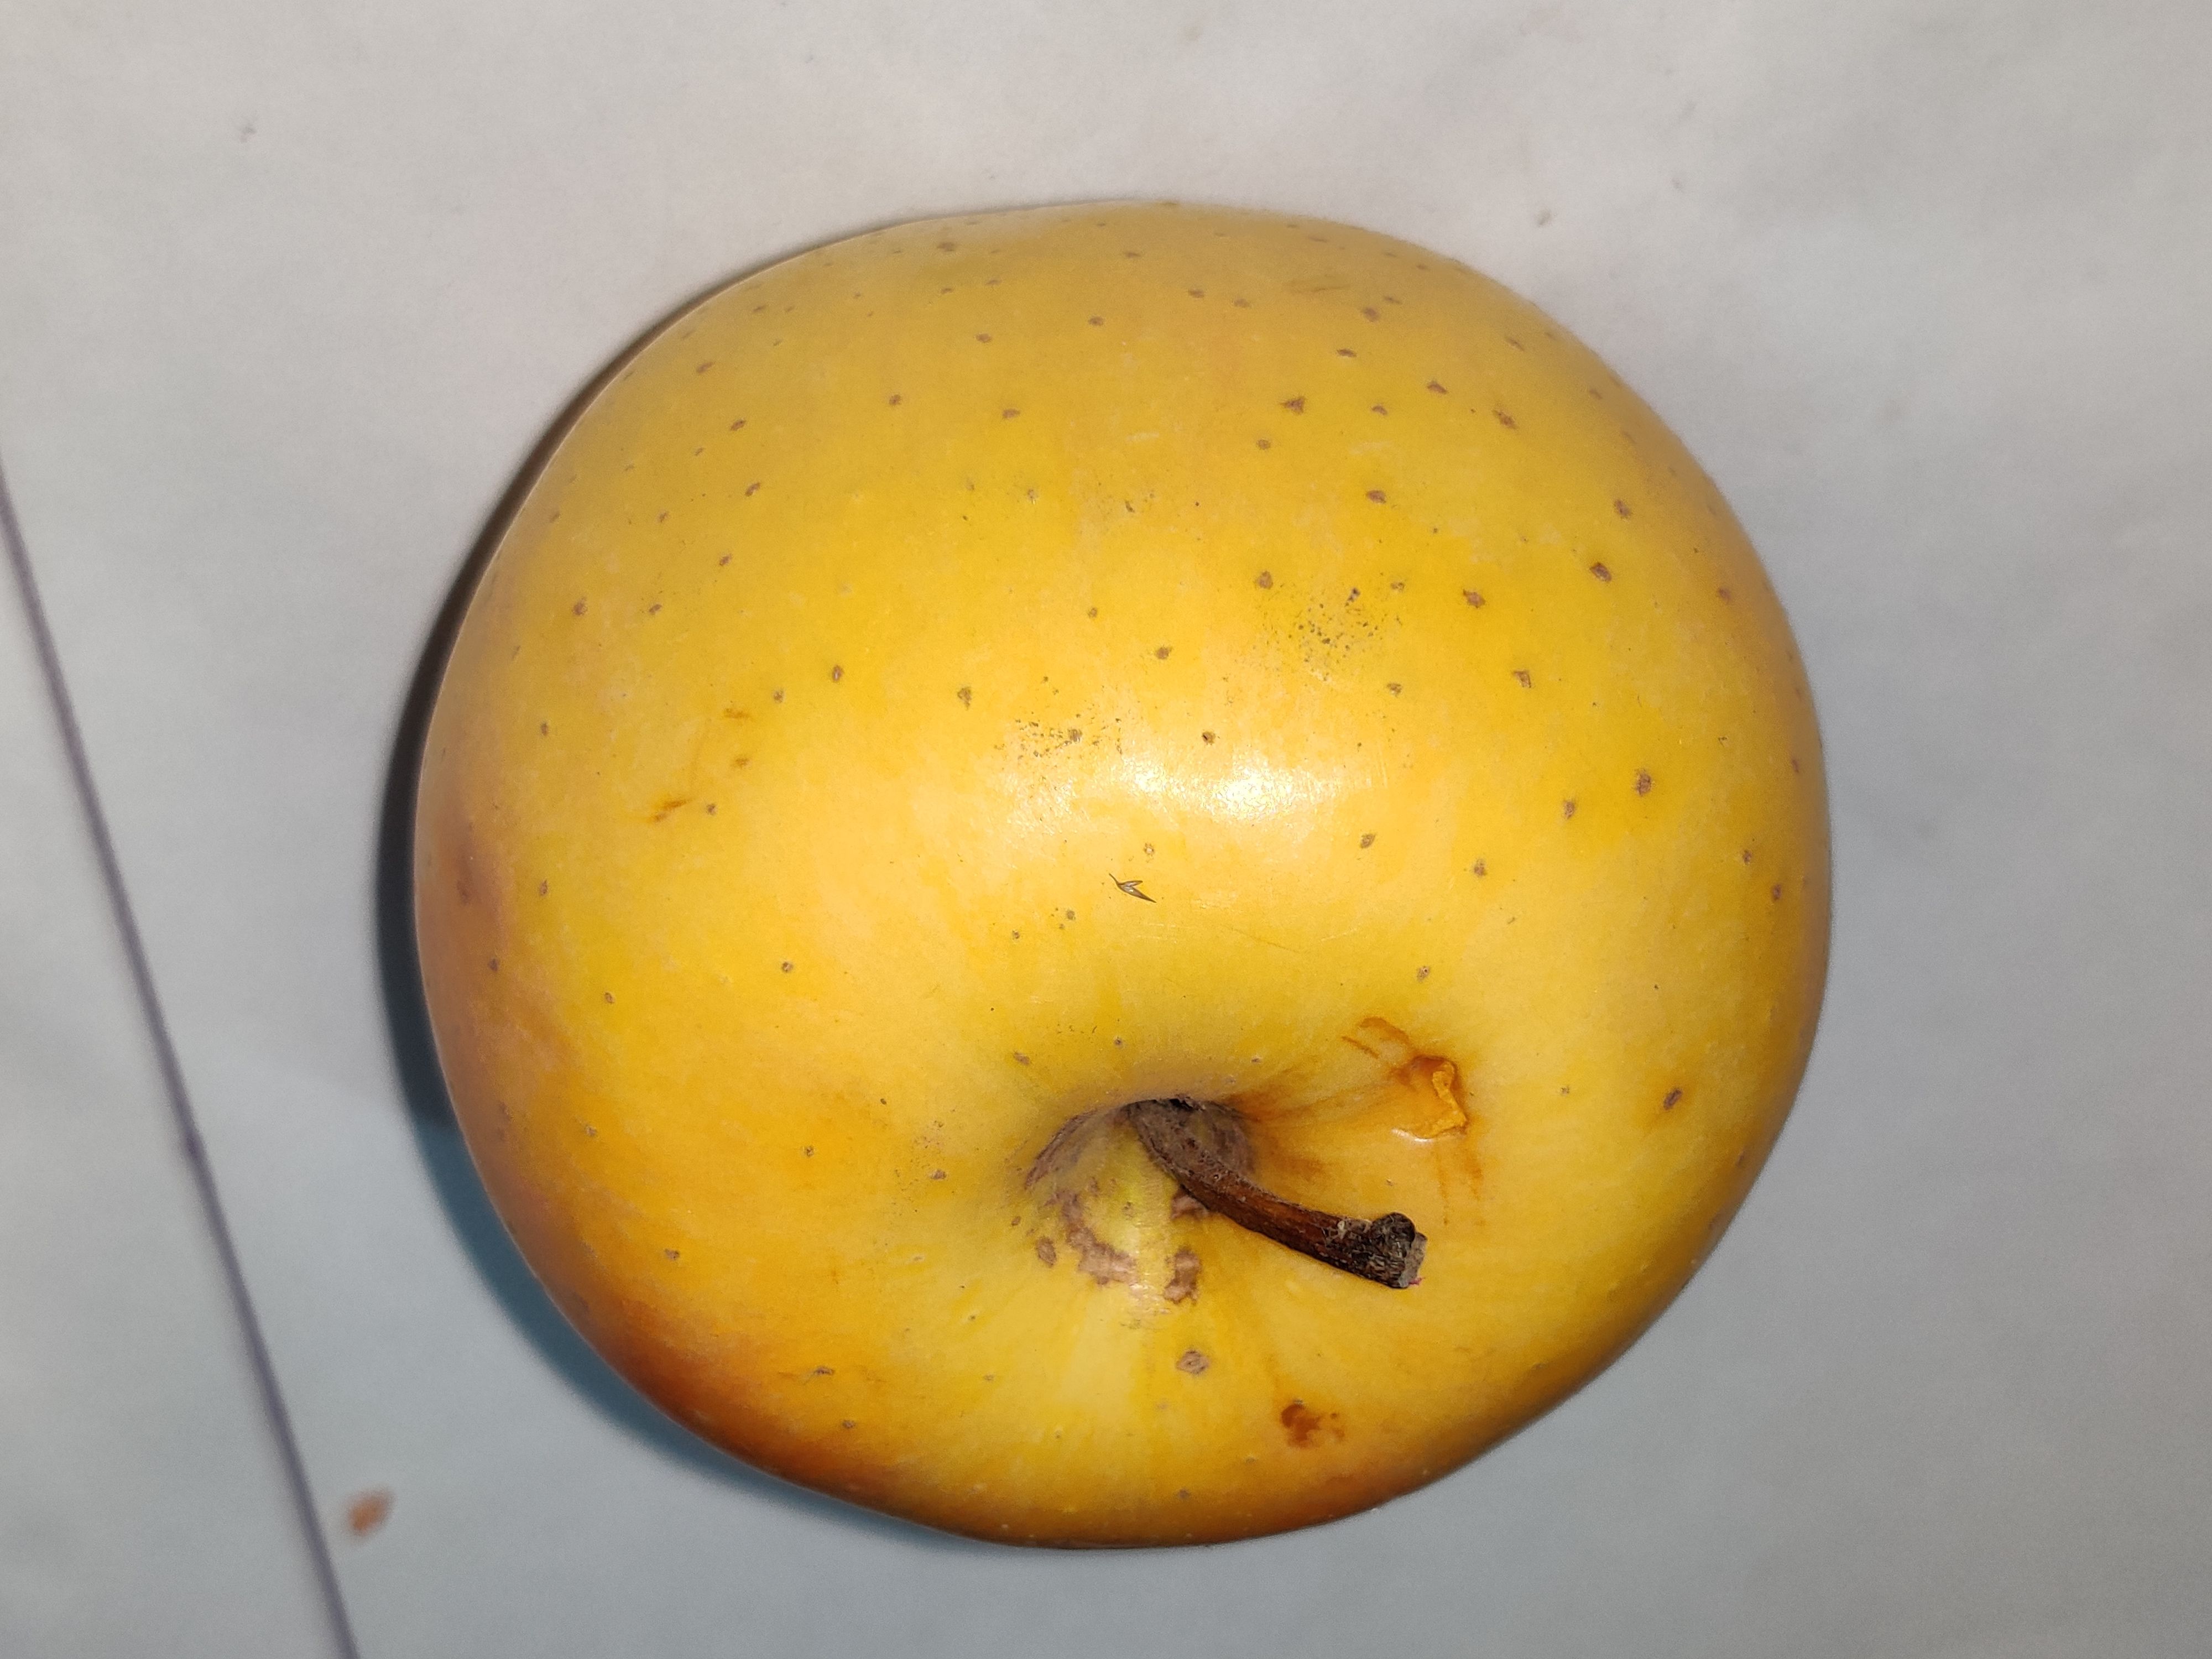
Fruit: apple
Grade: 2nd-grade